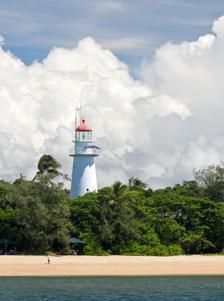
Building: Low Isles Light
Country: Unknown
Year built: 1874
Lighthouse Low Isles Light Low Isles Light, 2008 Location Low Island Queensland Australia Coordinates 16°23′02.6″S 145°33′35.3″E / 16.384056°S 145.559806°E / -16.384056; 145.559806 Tower Constructed 1874 Foundation concrete tower Construction timber frame clad with galvanized iron Automated 1993 Height 60 feet (18 m) Shape conical tower with balcony and lantern Markings white tower, red lantern dome Power source solar power Operator Australian Maritime Safety Authority Heritage listed on the Commonwealth Heritage List Light First lit 1878 Focal height 65 feet (20 m) Lens Chance Brothers 3rd order (500 mm) dioptric (original), VRB-25 (current) Intensity 49,212 cd Range 17 nautical miles (31 km; 20 mi) Characteristic Fl W 10s. Low Isles Light , also known as Low Islets Light or Low Island Light , is an active lighthouse located on Low Island , a coral cay which together with Woody Island forms the Low Isles group, about 13 kilometres (8.1 mi) northeast of Port Douglas , Queensland , Australia . The island is situated on the western edge of the main shipping channel into the harbour of Port Douglas, and it marks the entrance to the channel. Built in 1878, it was the first lighthouse in Far North Queensland and more specifically the first to light the Inner Passage of the Great Barrier Reef . Its construction is typical to Queensland lighthouses of the time, timber frame clad with galvanized iron , and it is the fourth lighthouse of this type constructed in Queensland, though it is the first of them to use portholes . The lighthouse was recommended in February 1876 but construction of the lighthouse and cottages, by W. P. Clark, started more than a year later. The structures were ready and the light was lit in late 1878. The original oil wick light was upgraded to kerosene in 1923, to electricity in 1963 and finally converted to solar power in 1993, when the station was demanned. The size of the island mandated a rather compact circular pattern of structures. Other than the lighthouse, none of the original structures survived, the keeper residences being rebuilt in the 1960s. One of the residences now serves as a research station. The station is owned and managed by the Queensland Parks and Wildlife Service . The site can be visited but the tower is closed. History Plans for the lighthouse, signed by W. P. Clark An historical view of the lighthouse The need for lights in the Inner Passage inside the Great Barrier Reef arose with the development of ports in the north of Queensland such as Mackay in 1860 and Bowen in 1864. Access to these ports from the north necessitates the negotiation of the Inner Passage which was completely unlit. The need was officially noted by a Legislative Council committee in 1864, especially noting shipping from India, China and other countries to the north which would avoid the northern ports due to the dangerous navigation required, but no official recommendation was made. A station on Low Island was established 1874. A recommendation for the construction of a permanent lighthouse was made in February 1876 by Commander George Poynter Heath , the first Portmaster of Queensland and the Chairman of the Queensland Marine Board, Commander George Heath, in a letter to the Colonial Treasurer. While the recommendation was accepted for immediate action, the preparation of plans for the lighthouse was delayed from an unknown reason and tenders were called in March 1877. The contract, for £3,195, was awarded in May 1877 to W. P. Clark, who already constructed Queensland's first lighthouse since the separation, Bustard Head Light , in 1868, and who was later to be awarded the contracts for Cape Cleveland Light and Dent Island Light (1878), Double Island Point Light (1884) and Pine Islet Light (1885). Clark committed to completing the lighthouse and cottages in seven months, starting in June 1877. Constructed commenced in Brisbane in July 1877 and by December 1877 the lighthouse was being moved to Low Island. Construction completed by August of that year and light was finally displayed on 17 September 1878. The lens was a Chance Brothers 3rd order (500 mm focal length ) revolving dioptric supported by a roller bearing pedestal and the characteristic mentioned was "attains its greatest brilliancy every minute", with visibility of 14 nautical miles (26 km; 16 mi). The tower was painted white. The original light source was oil wick burners with an intensity of 13,000 cd . Construction also included three lighthouse keeper cottages, which were also prefabricated elsewhere and brought to the site. In March 1911 the island was hit by a cyclone , stripping it of soil and vegetation, and damaging the station buildings. As preparation for transferring the light from the Queensland Government to the Commonwealth Lighthouse Service, an evaluation was made by Commander Brewis in 1912, which recommended an upgrade of the light to incandescent mantle and a change of the characteristic to one flash every ten seconds, as well as the installation of a fog signal . The station was transferred to the Commonwealth in 1915, and it was only in 1923 that the recommendation was acted upon, and the light source was upgraded to vapourised kerosene with an intensity of 100,000 cd. At the same time, the characteristic was altered, and again in 1930. In 1960 two of the three residences were replaced with modern structures. Upgrade to electric operation occurred in 1963 and in the same year three structures were constructed. The original boathouse, constructed in 1920, was replaced with a new structure, relieving quarters were built and a fuel store was constructed. In 1972 a powerhouse and a bulk fuel store were constructed. In 1992 the Australian Maritime Safety Authority (AMSA) announced its plans to automate the station, remove the light keepers, and transfer the island to the responsibility of the Queensland Parks and Wildlife Service (QPWS). This prompted the foundation of the Low Isles Preservation Society, a community organization with the purpose of protecting the island and the lighthouse. The light was eventually converted to solar power in March 1993, and as planned the station was demanned and the site was transferred to the QPWS. The lens which was removed at the time is now on display in the Court House Museum of Port Douglas. The last keeper left the island in 1994. Current display The current light characteristic is a white flash every ten seconds (Fl.W. 10s) visible for a distance of 17 nautical miles (31 km; 20 mi). The apparatus is a VRB-25 rotating at 1 rpm . The light source is a 12 Volt 20 Watt Halogen lamp with an intensity of 49,212 cd. Structures Lighthouse The tower stands on a concrete base. It is conical in shape, built of an internal timber frame , clad with galvanized iron plates riveted together, and painted white. Sunlight is provided through portholes and access to the top floor is via a square timber staircase surrounding the central weight tube. The intermediate landings are of metal clad wood. The tower is surmounted by a balcony and Chance Brothers 8 feet 1 inch (2.46 m) diameter lantern room, housing a VRB-25 lantern. The balcony is made of radial cantilevered timber sections and is surrounded by an iron balustrade . Other structures The size of the island mandated a compact arrangement of the structures, in a radial pattern with the lighthouse as the axis including both living quarters and service structures. The structures include two keeper's cottages, originally one for the head keeper and one for the assistant keeper, relieving quarters, an older and a newer powerhouses, an old fuel store and a newer bulk fuel store, a boat house and a toilet block. The station also includes a grave site, some tank, a landing for amphibious vehicles and some weather recording equipment. All structures are timber-framed and fibro clad except for the 1972 powerhouse which is brick constructed. The cottages, constructed in the early 1960s, are raised on concrete posts, and the area beneath is used for utility purposes. Access is through aluminium stairs constructed in 1987. They have hipped roofs of fibro cement and stainless steel gutters. The cottage formerly housing the assistant keeper now serves as the Low Isles Research Station. It includes a laboratory under the house and can accommodate six people. Site operation and visiting The light is operated by the AMSA. The site is owned and operated by the QPWS as part of the Great Barrier Reef Marine Park . The island is accessible only by boat, and day tours to Low Isles are available from Cairns and Port Douglas. The station is open to the public but the tower itself is closed. The original 1878 lens is on display in the Court House Museum of Port Douglas. See also Queensland portal Engineering portal List of lighthouses in Australia Notes